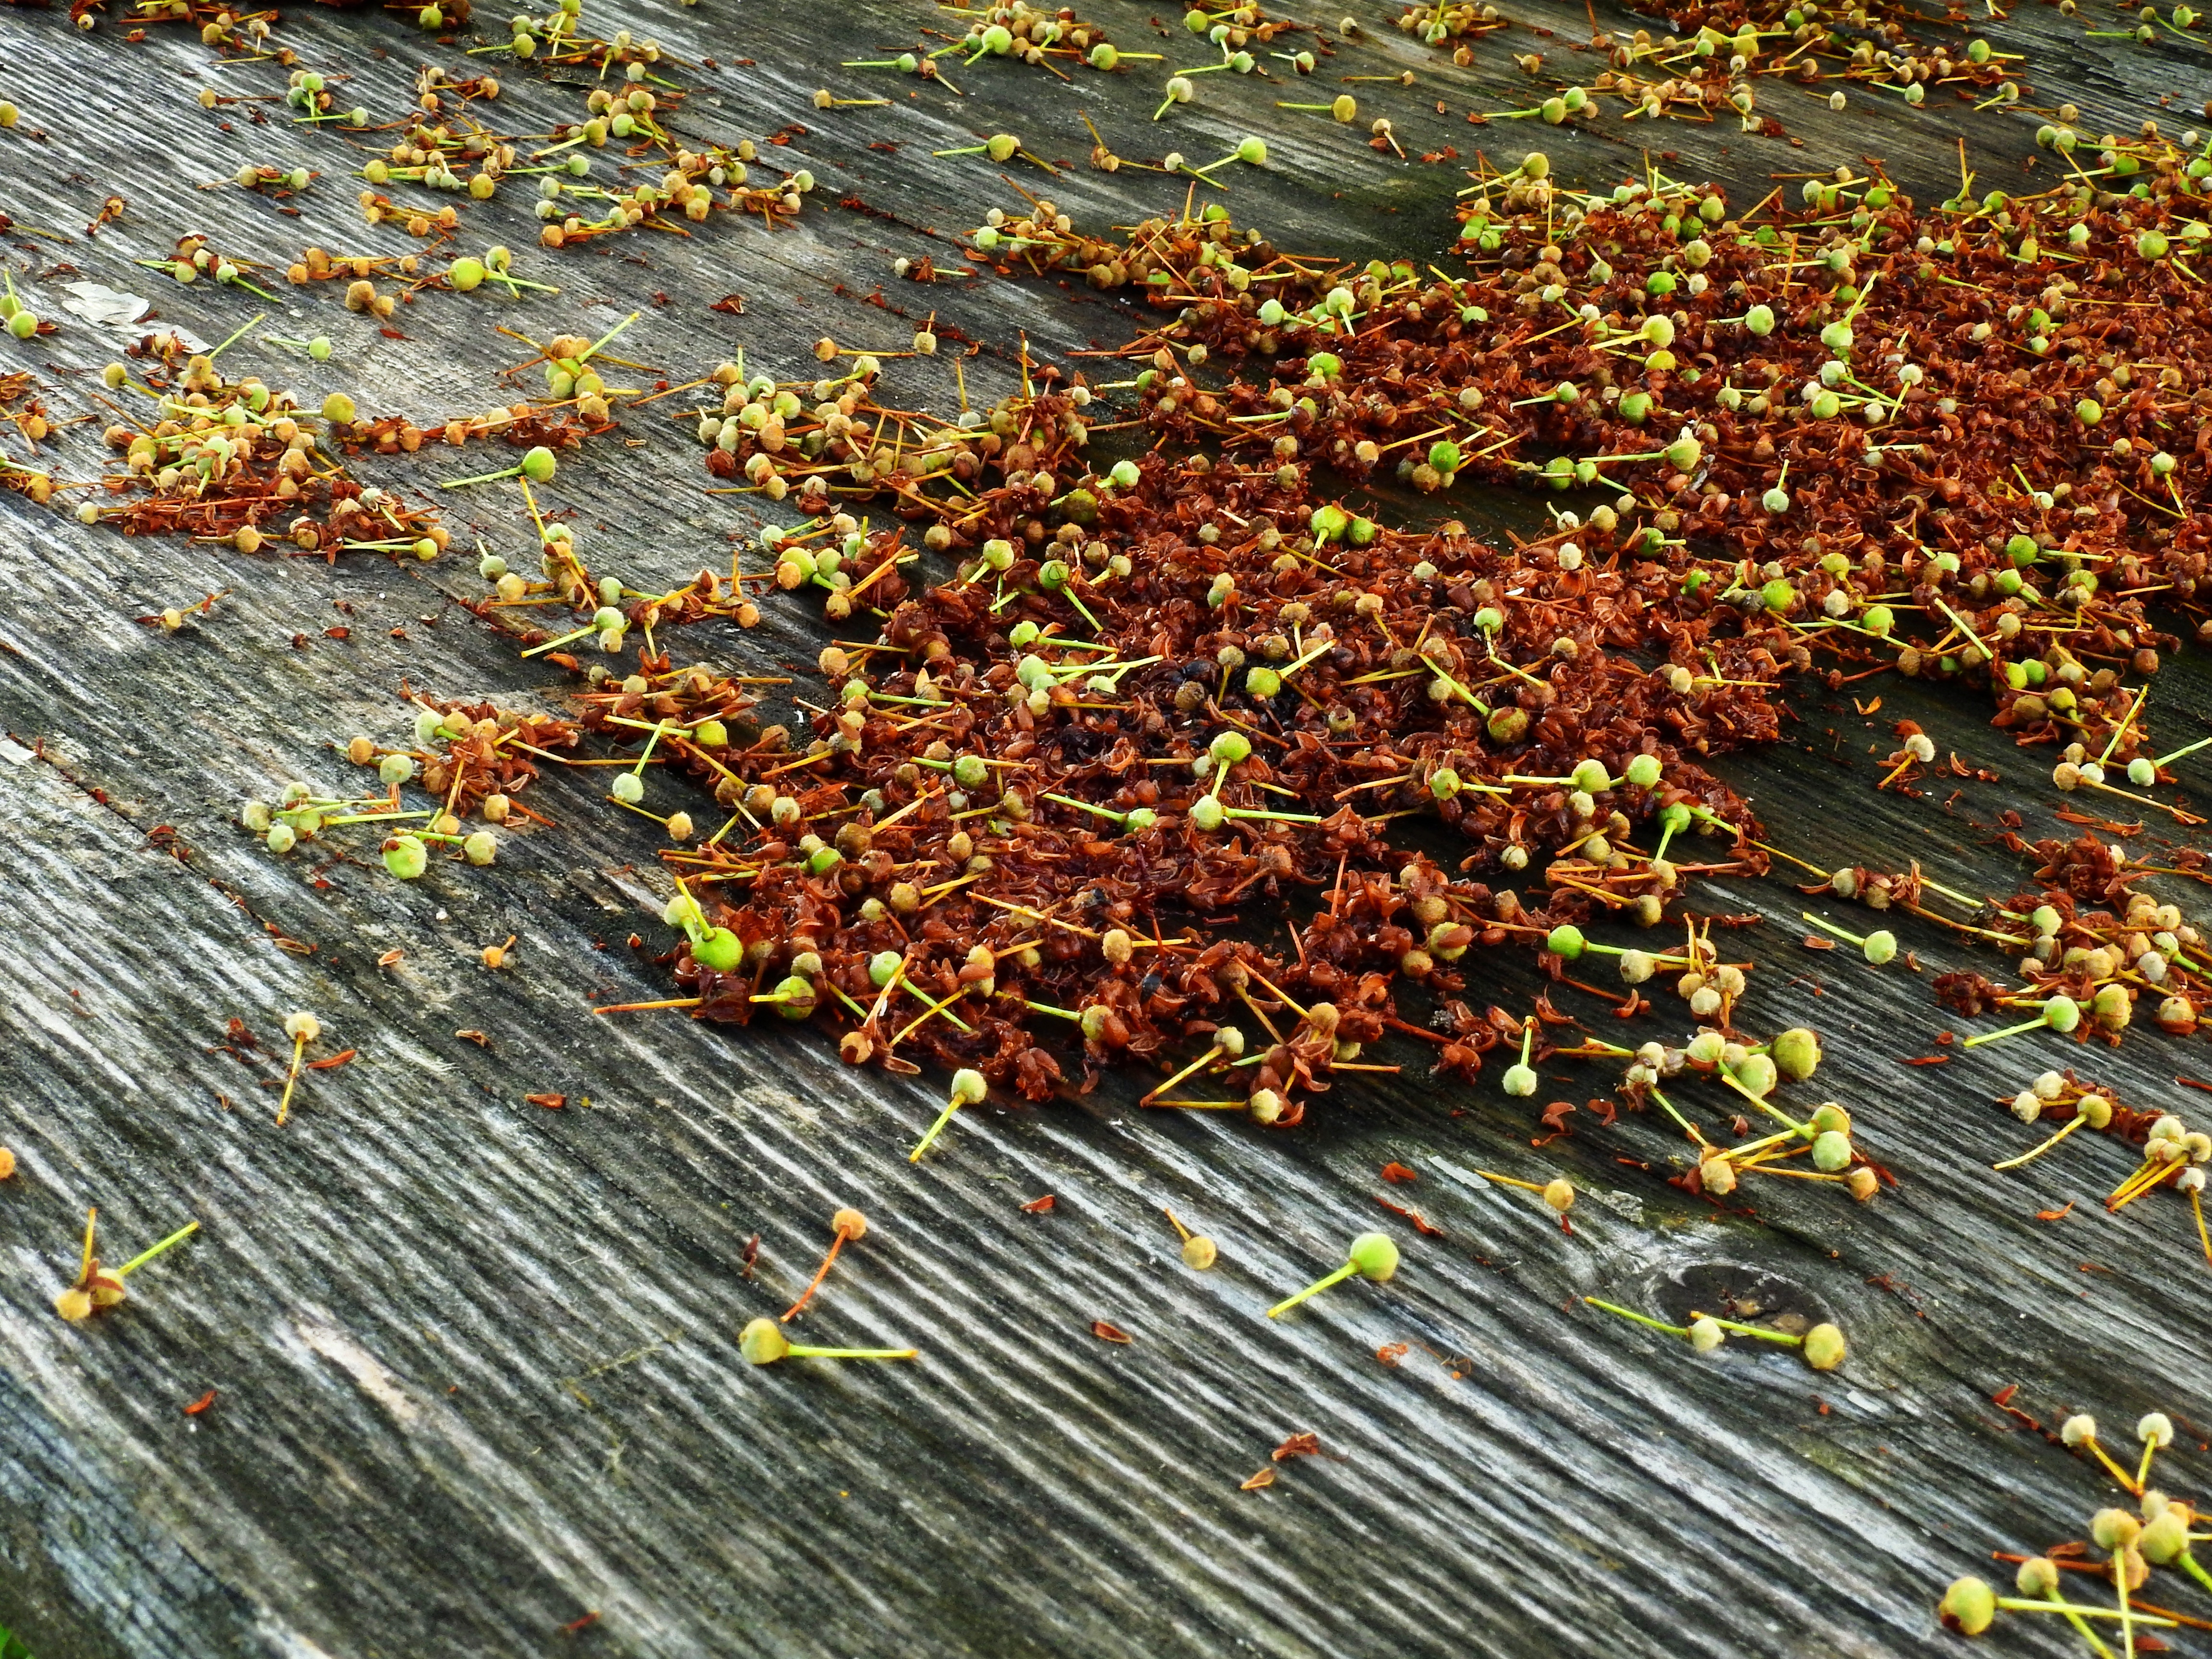
table, tree, nature, plant, wood, leaf, flower, autumn, soil, season, weathered, flowers, deciduous, linde, lime blossom